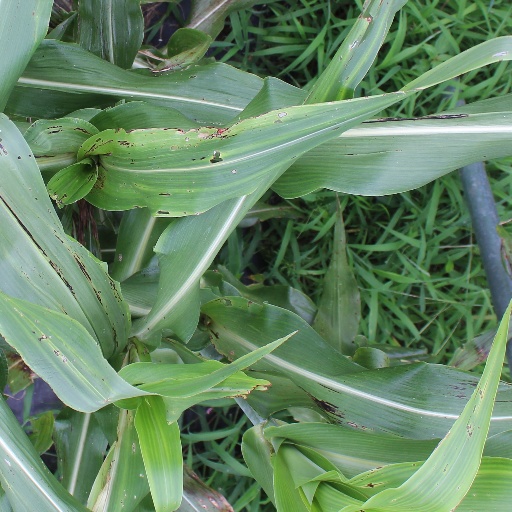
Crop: sorghum